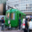
Label: streetcar